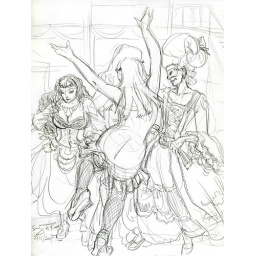
A. in her amazing, jaw-dropping paper dress she made herself. Drawing owned by A., not available.